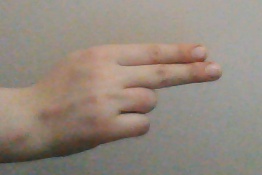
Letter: ain